Kenka Bancho Otome: Girl Beats Boys

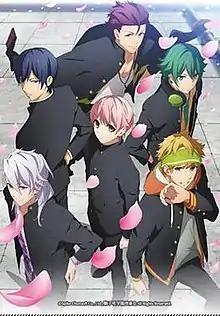

is a Japanese anime television series co-produced by A-Real and Project No.9. It aired from April to June 2017. It is based on the PlayStation Vita video game "Kenka Banchō Otome", which itself is an otome spin-off of the "Kenka Banchō" game series. A sequel to the game, "Kenka Banchō Otome: 2nd Rumble!!" was released on March 14, 2019. All three otome games were announced for release on Nintendo Switch in Asia, with plans to begin releasing them in 2024.